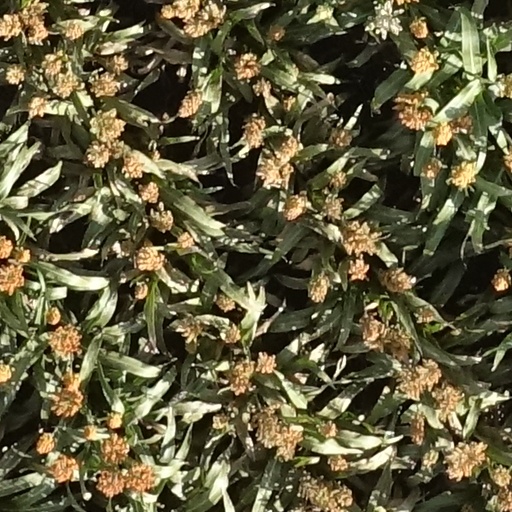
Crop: sorghum